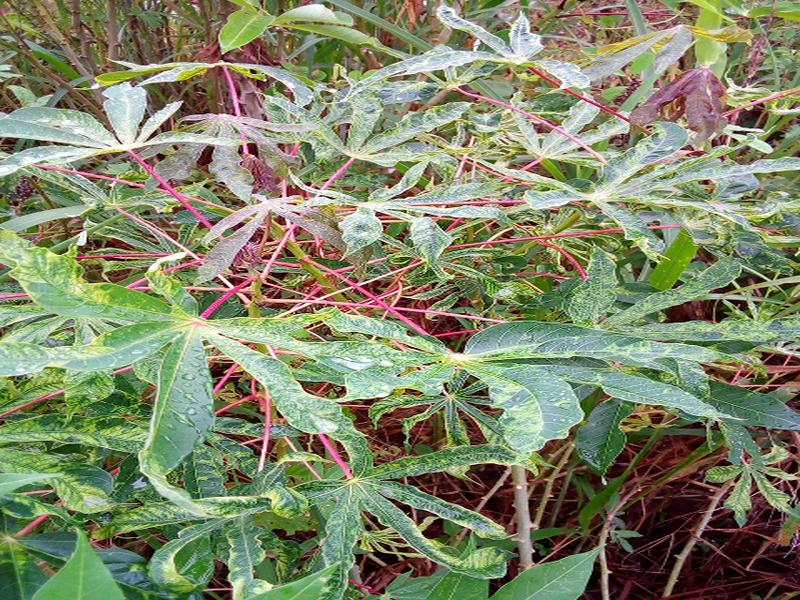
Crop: cassava
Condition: mosaic_disease